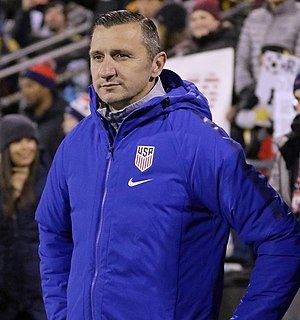
Vlatko Andonovski
Andonovski med USAs landshold i 2020.
Vlatko Andonovski er en makedonsk/amerikansk fodboldtræner og tidligere fodboldspiller, som er cheftræner for USAs kvindefodboldlandshold, siden 2019.